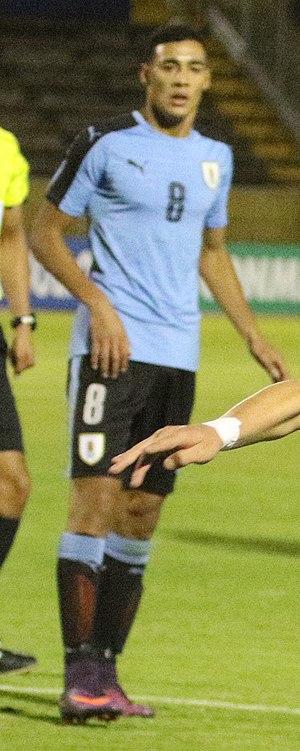
Carlos Benavídez est un footballeur uruguayen né le 30 mars 1998 à Montevideo. Il évolue au poste de milieu de terrain au CA Independiente.